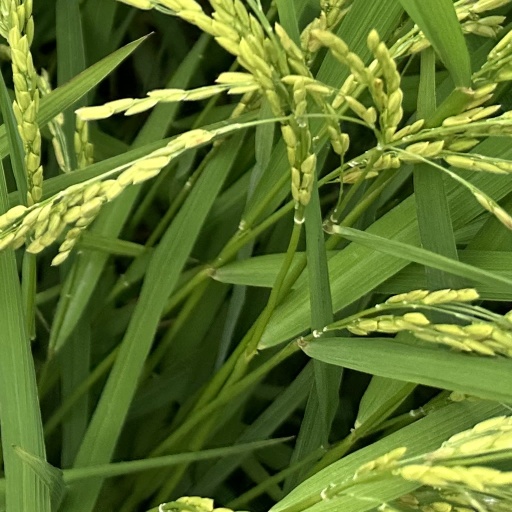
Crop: rice